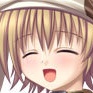
Portrait style: Anime Portrait